The Code of Indian Offenses

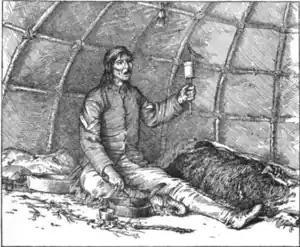
An Ojibwe midew preparing herbal medicine

A medicine man or woman is a traditional healer of the Native American tribes. In some cultures, such as those of the Pacific coast, they were called "tlaquillaughs," defined to include having supernatural gifts. In addition to being a traditional healer, they are also considered spiritual healers who often have more advanced powers, including supernatural gifts. Some cultures maintained that medicine men had certain powers that allowed them to converse with spirits.